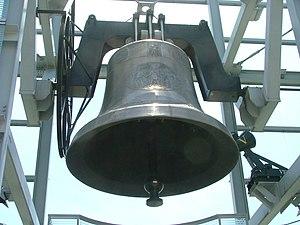
L'histoire de la fonderie de cloches Paccard débute au printemps de l'année 1796 lorsque Antoine Paccard, alors syndic du petit village de Quintal, dans les environs d'Annecy, et forgeron agricole de son état, doit réaliser une nouvelle cloche pour l'église du village afin de remplacer celle qui avait été détruite lors de la Terreur. Son métier étant de forger des fers à chevaux et des bandes de roulement pour les roues des chars, il fait appel à un fondeur professionnel itinérant, Jean Baptiste Pitton, originaire de Carouge, petite ville savoyarde située aux portes de Genève.
Cet article recense les plus grosses cloches.